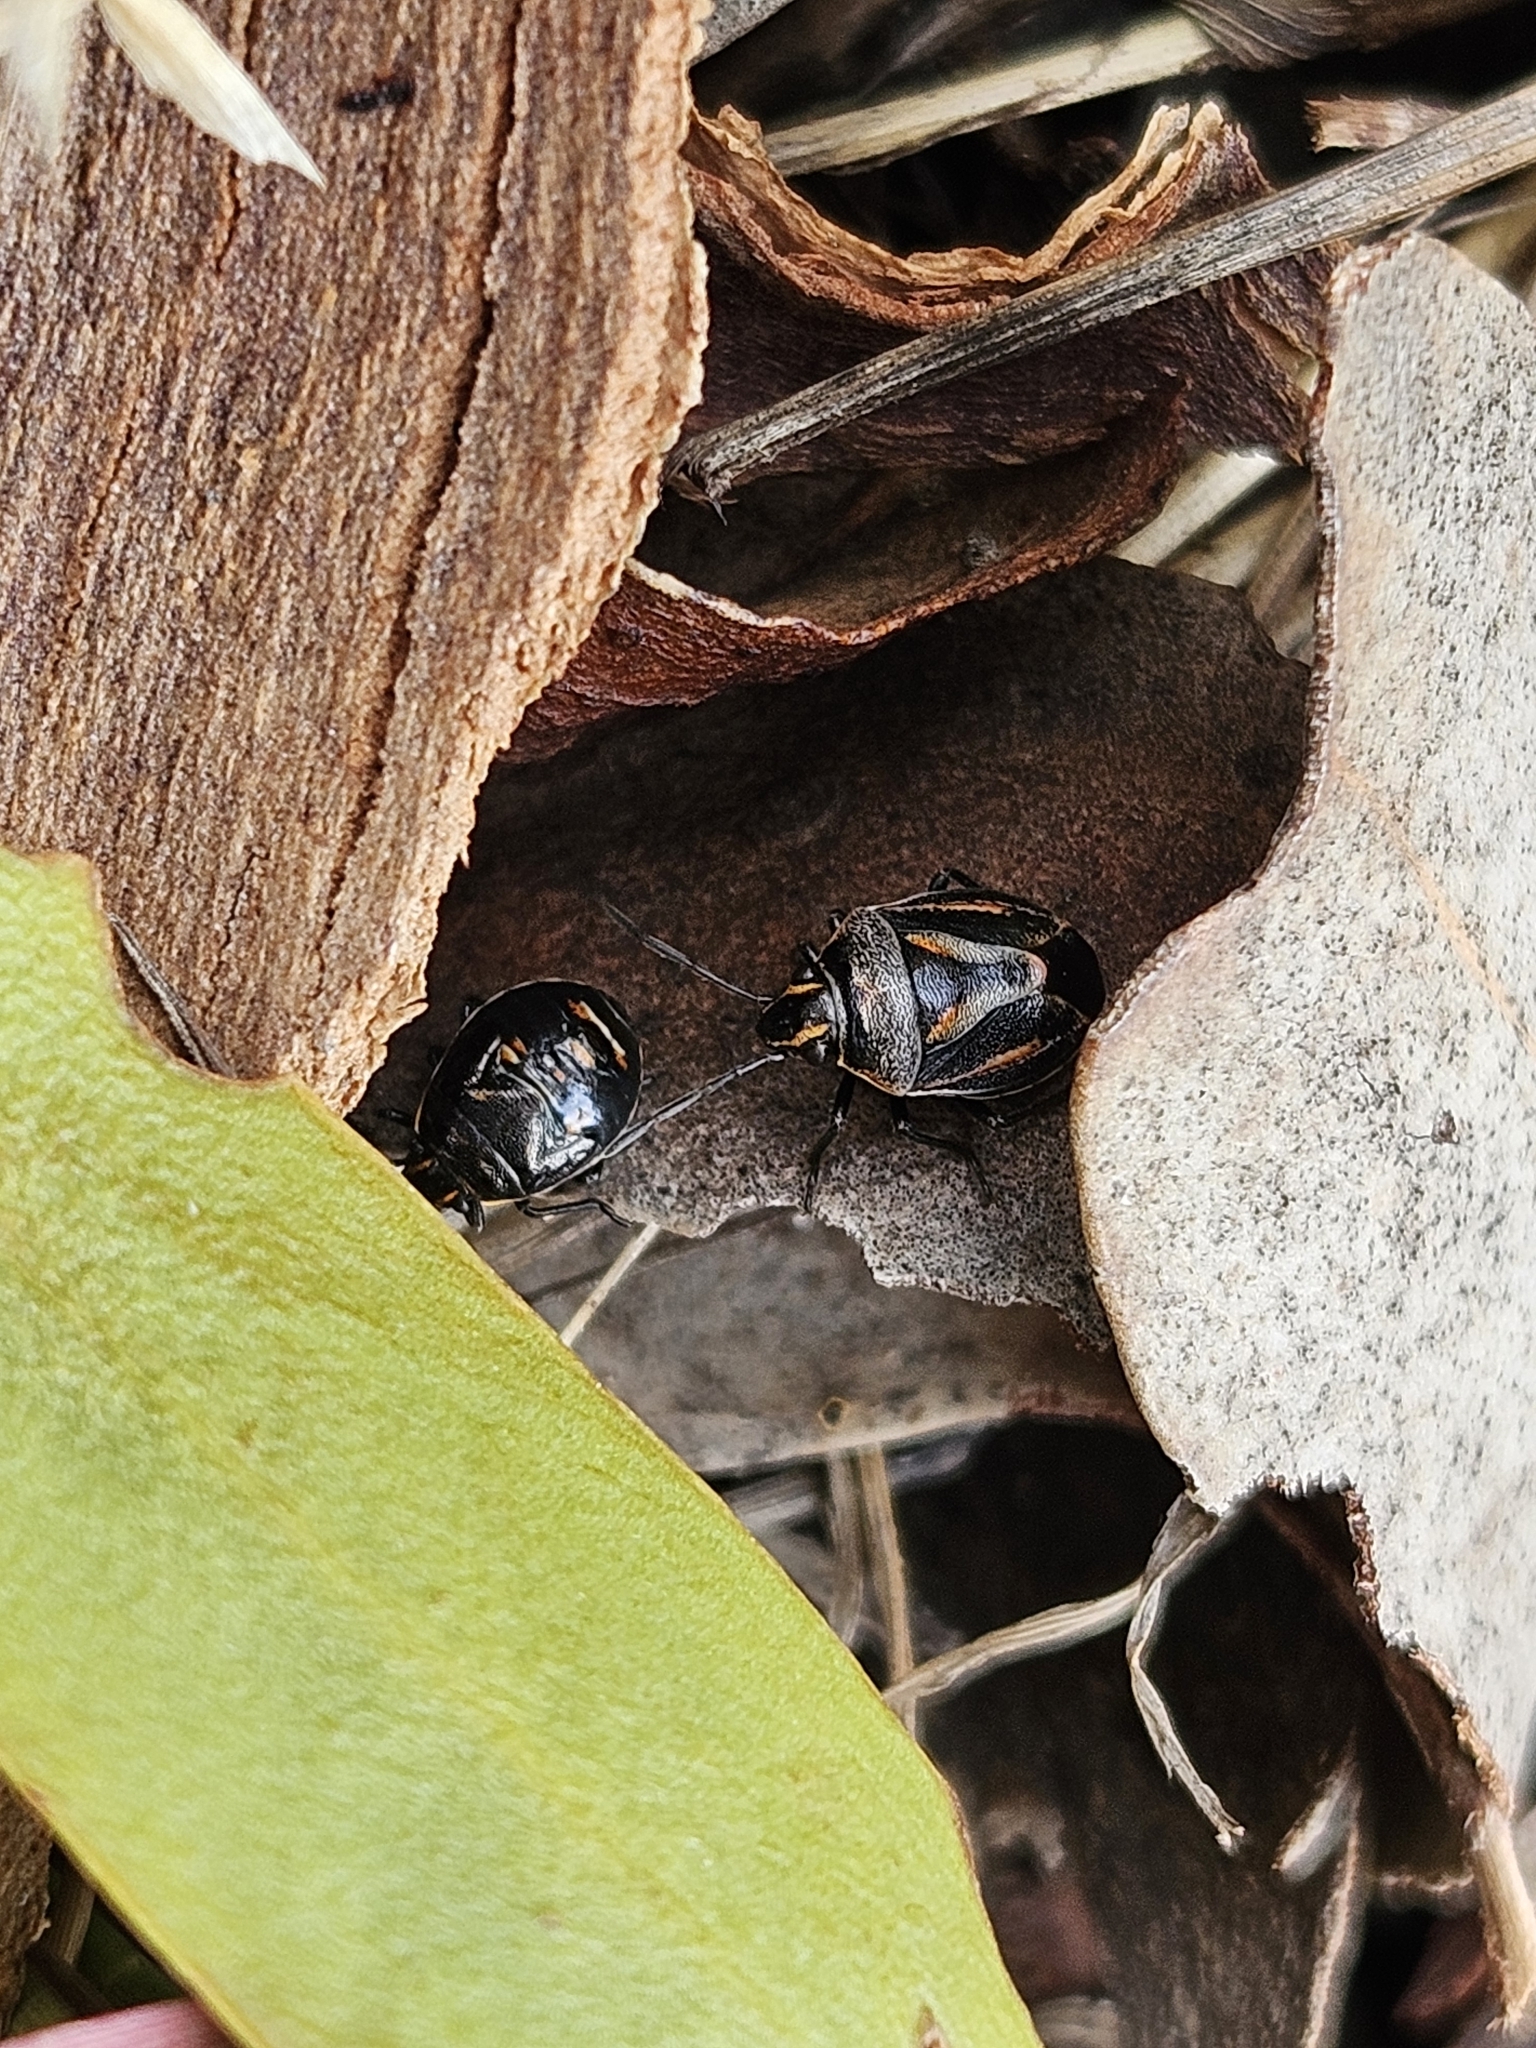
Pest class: stink_bug